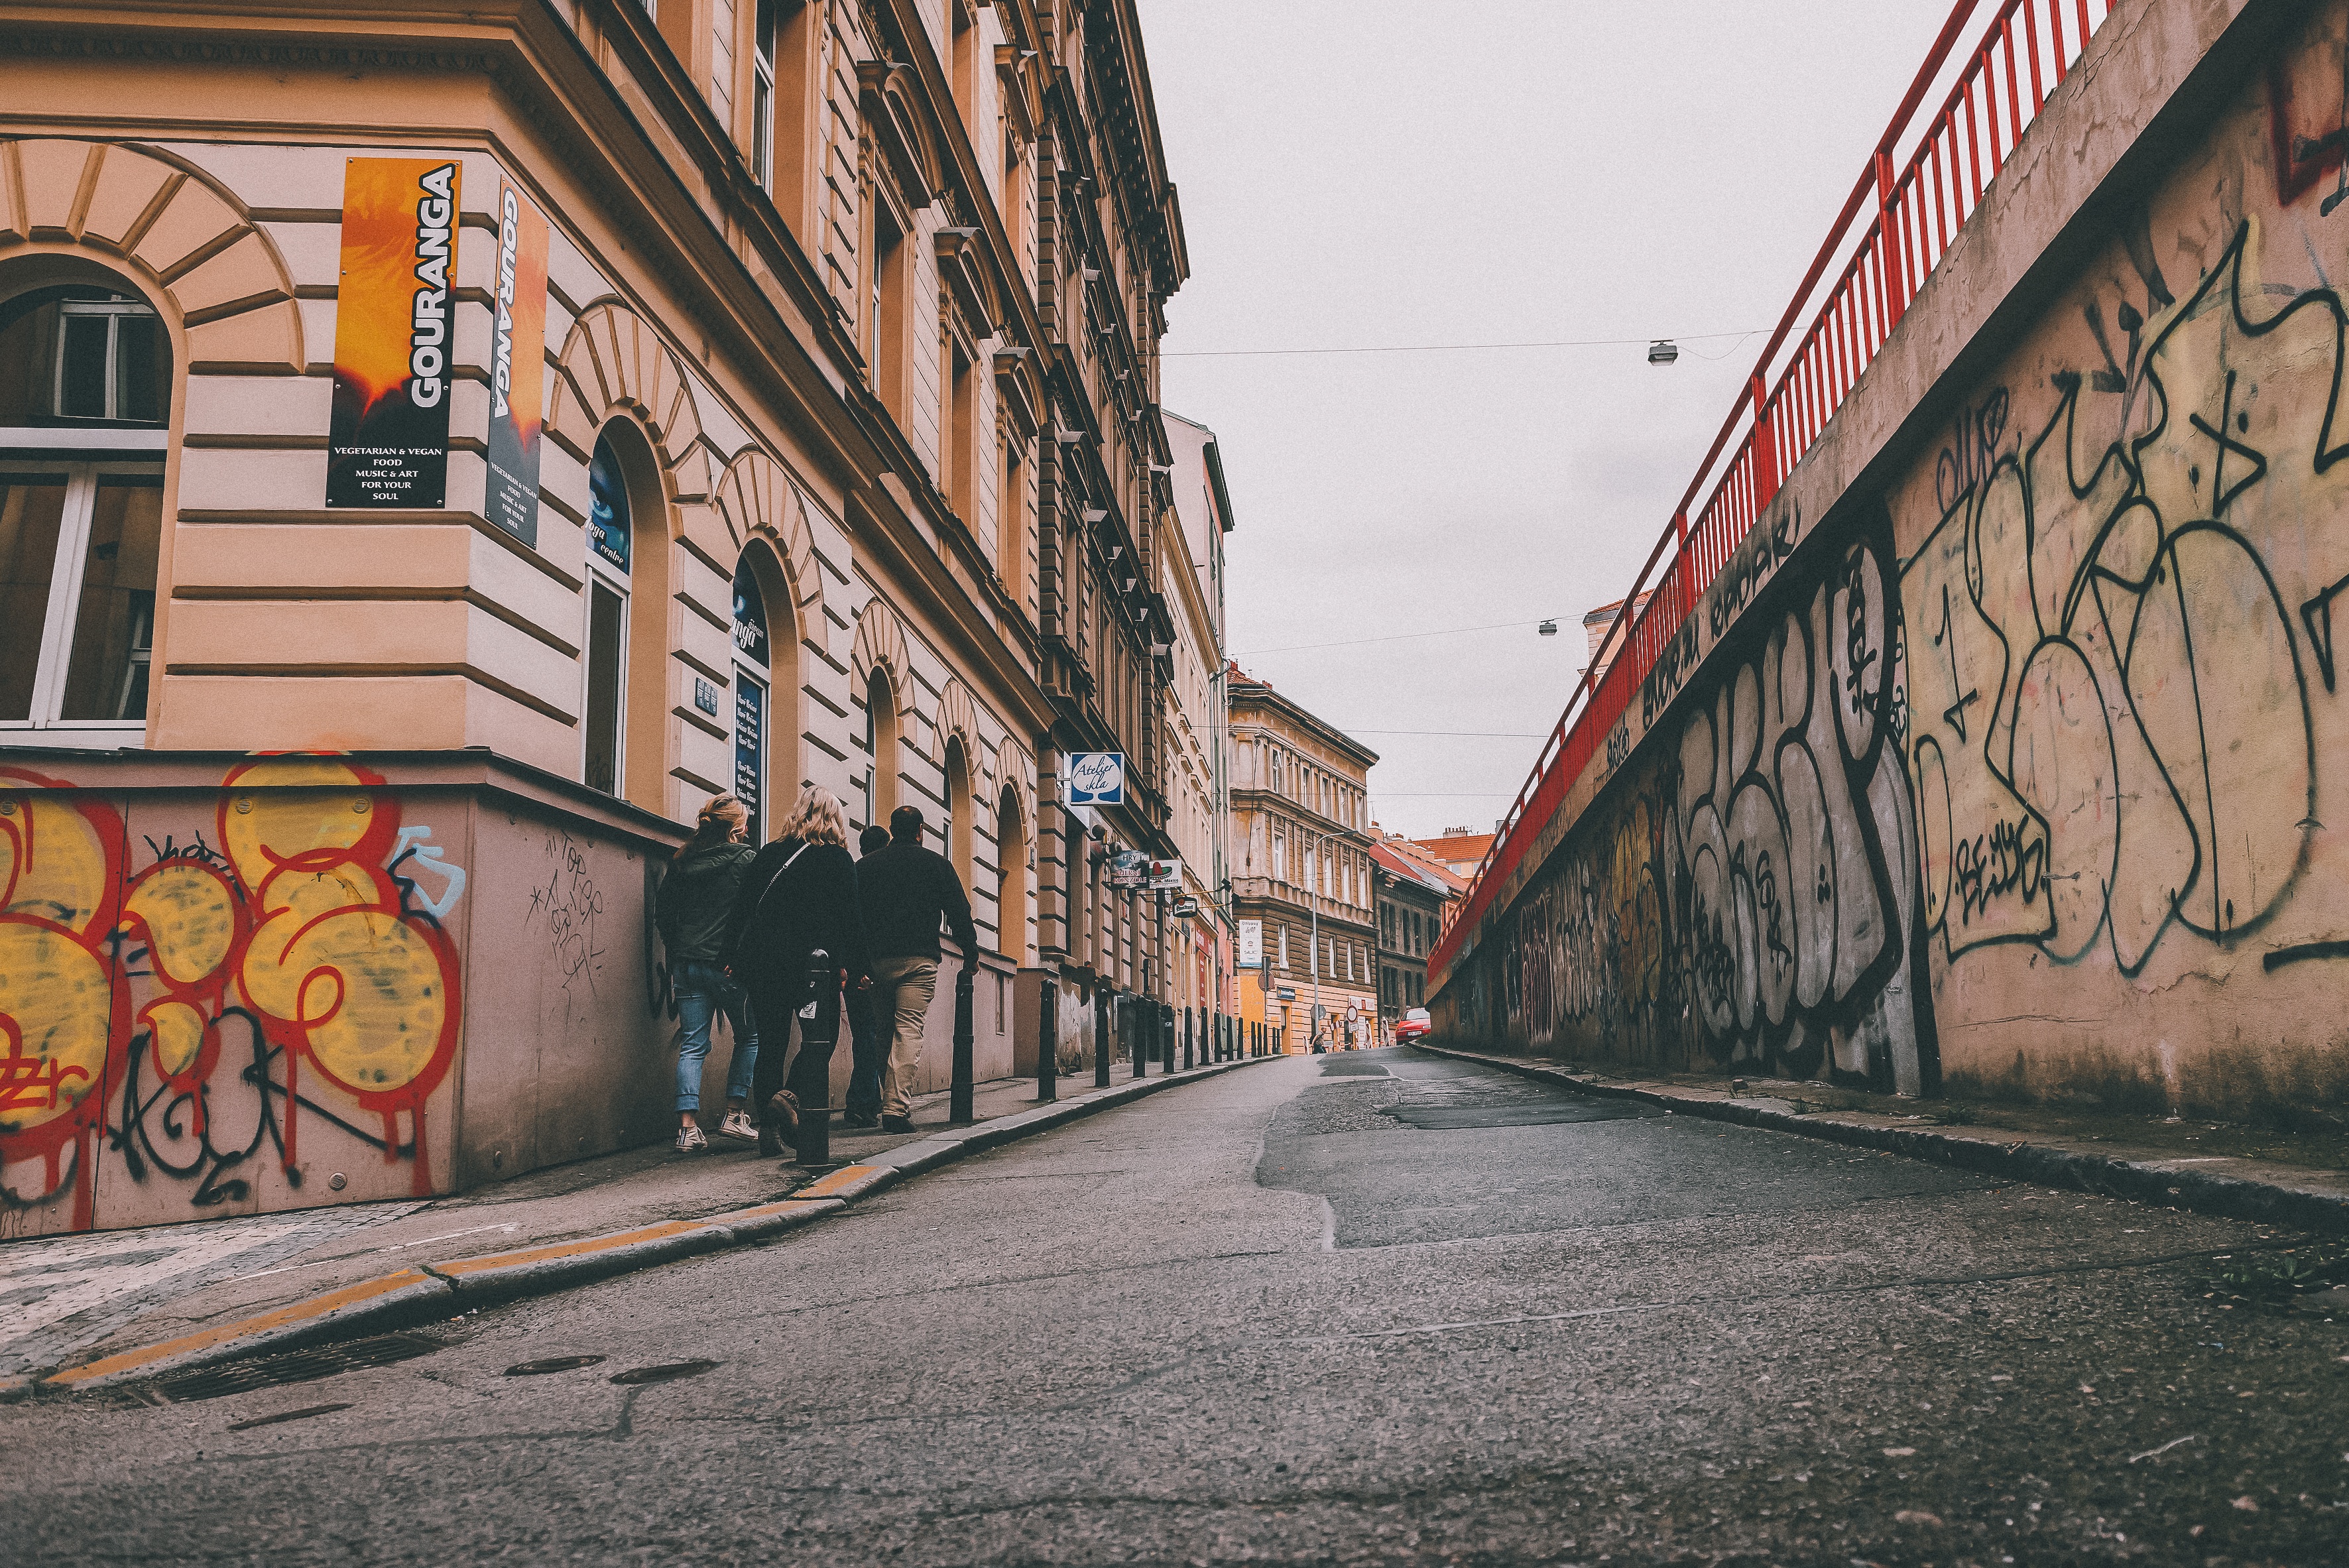
road, street, alley, city, wall, color, graffiti, lane, art, infrastructure, shape, neighbourhood, road surface, urban area, nonbuilding structure